History of the University of Pittsburgh

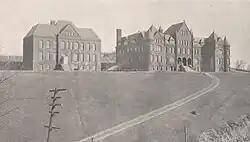
Western University of Pennsylvania's campus on Observatory Hill on Pittsburgh's North Side from 1890 to 1909, prior to its move to Oakland and renaming of the university as the University of Pittsburgh.

The University's buildings, along with most of its records and files, were destroyed in a widespread 1845 fire that wiped out 20 square blocks of the most valuable part of Pittsburgh. Classes were held in Trinity Church until a new building was constructed on Duquesne Way (on what was the site of the former Horne's department store). However, four years later this building also was destroyed by fire. Due to the catastrophic nature of these fires, operations were suspended for a few years to allow the University time to regroup and rebuild. By 1854, WUP had erected a 16-room brick building with a slate roof that was designed to be nearly fireproof. This building was erected on the corner of Ross and Diamond (now Forbes Avenue) streets (site of the present day Pittsburgh City-County Building), and classes resumed in 1855. It is during this era, in 1867, that Samuel Pierpoint Langley, inventor and aviation pioneer for whom Langley Air Force Base is named, was chosen as director of the Allegheny Observatory, which was donated to WUP in 1865. Langley was professor of astronomy and physics and remained at WUP until 1891, when he was succeeded by another prominent astronomer, James Edward Keeler. Growing quickly during this period, WUP constructed a second building, in 1877, on Ross Street. However, in 1882, the Allegheny County courthouse was severely damaged in yet another fire, so the University sold its buildings to the county for use as a courthouse until a new one could be constructed. This action prompted the University to move its campus from the downtown area.